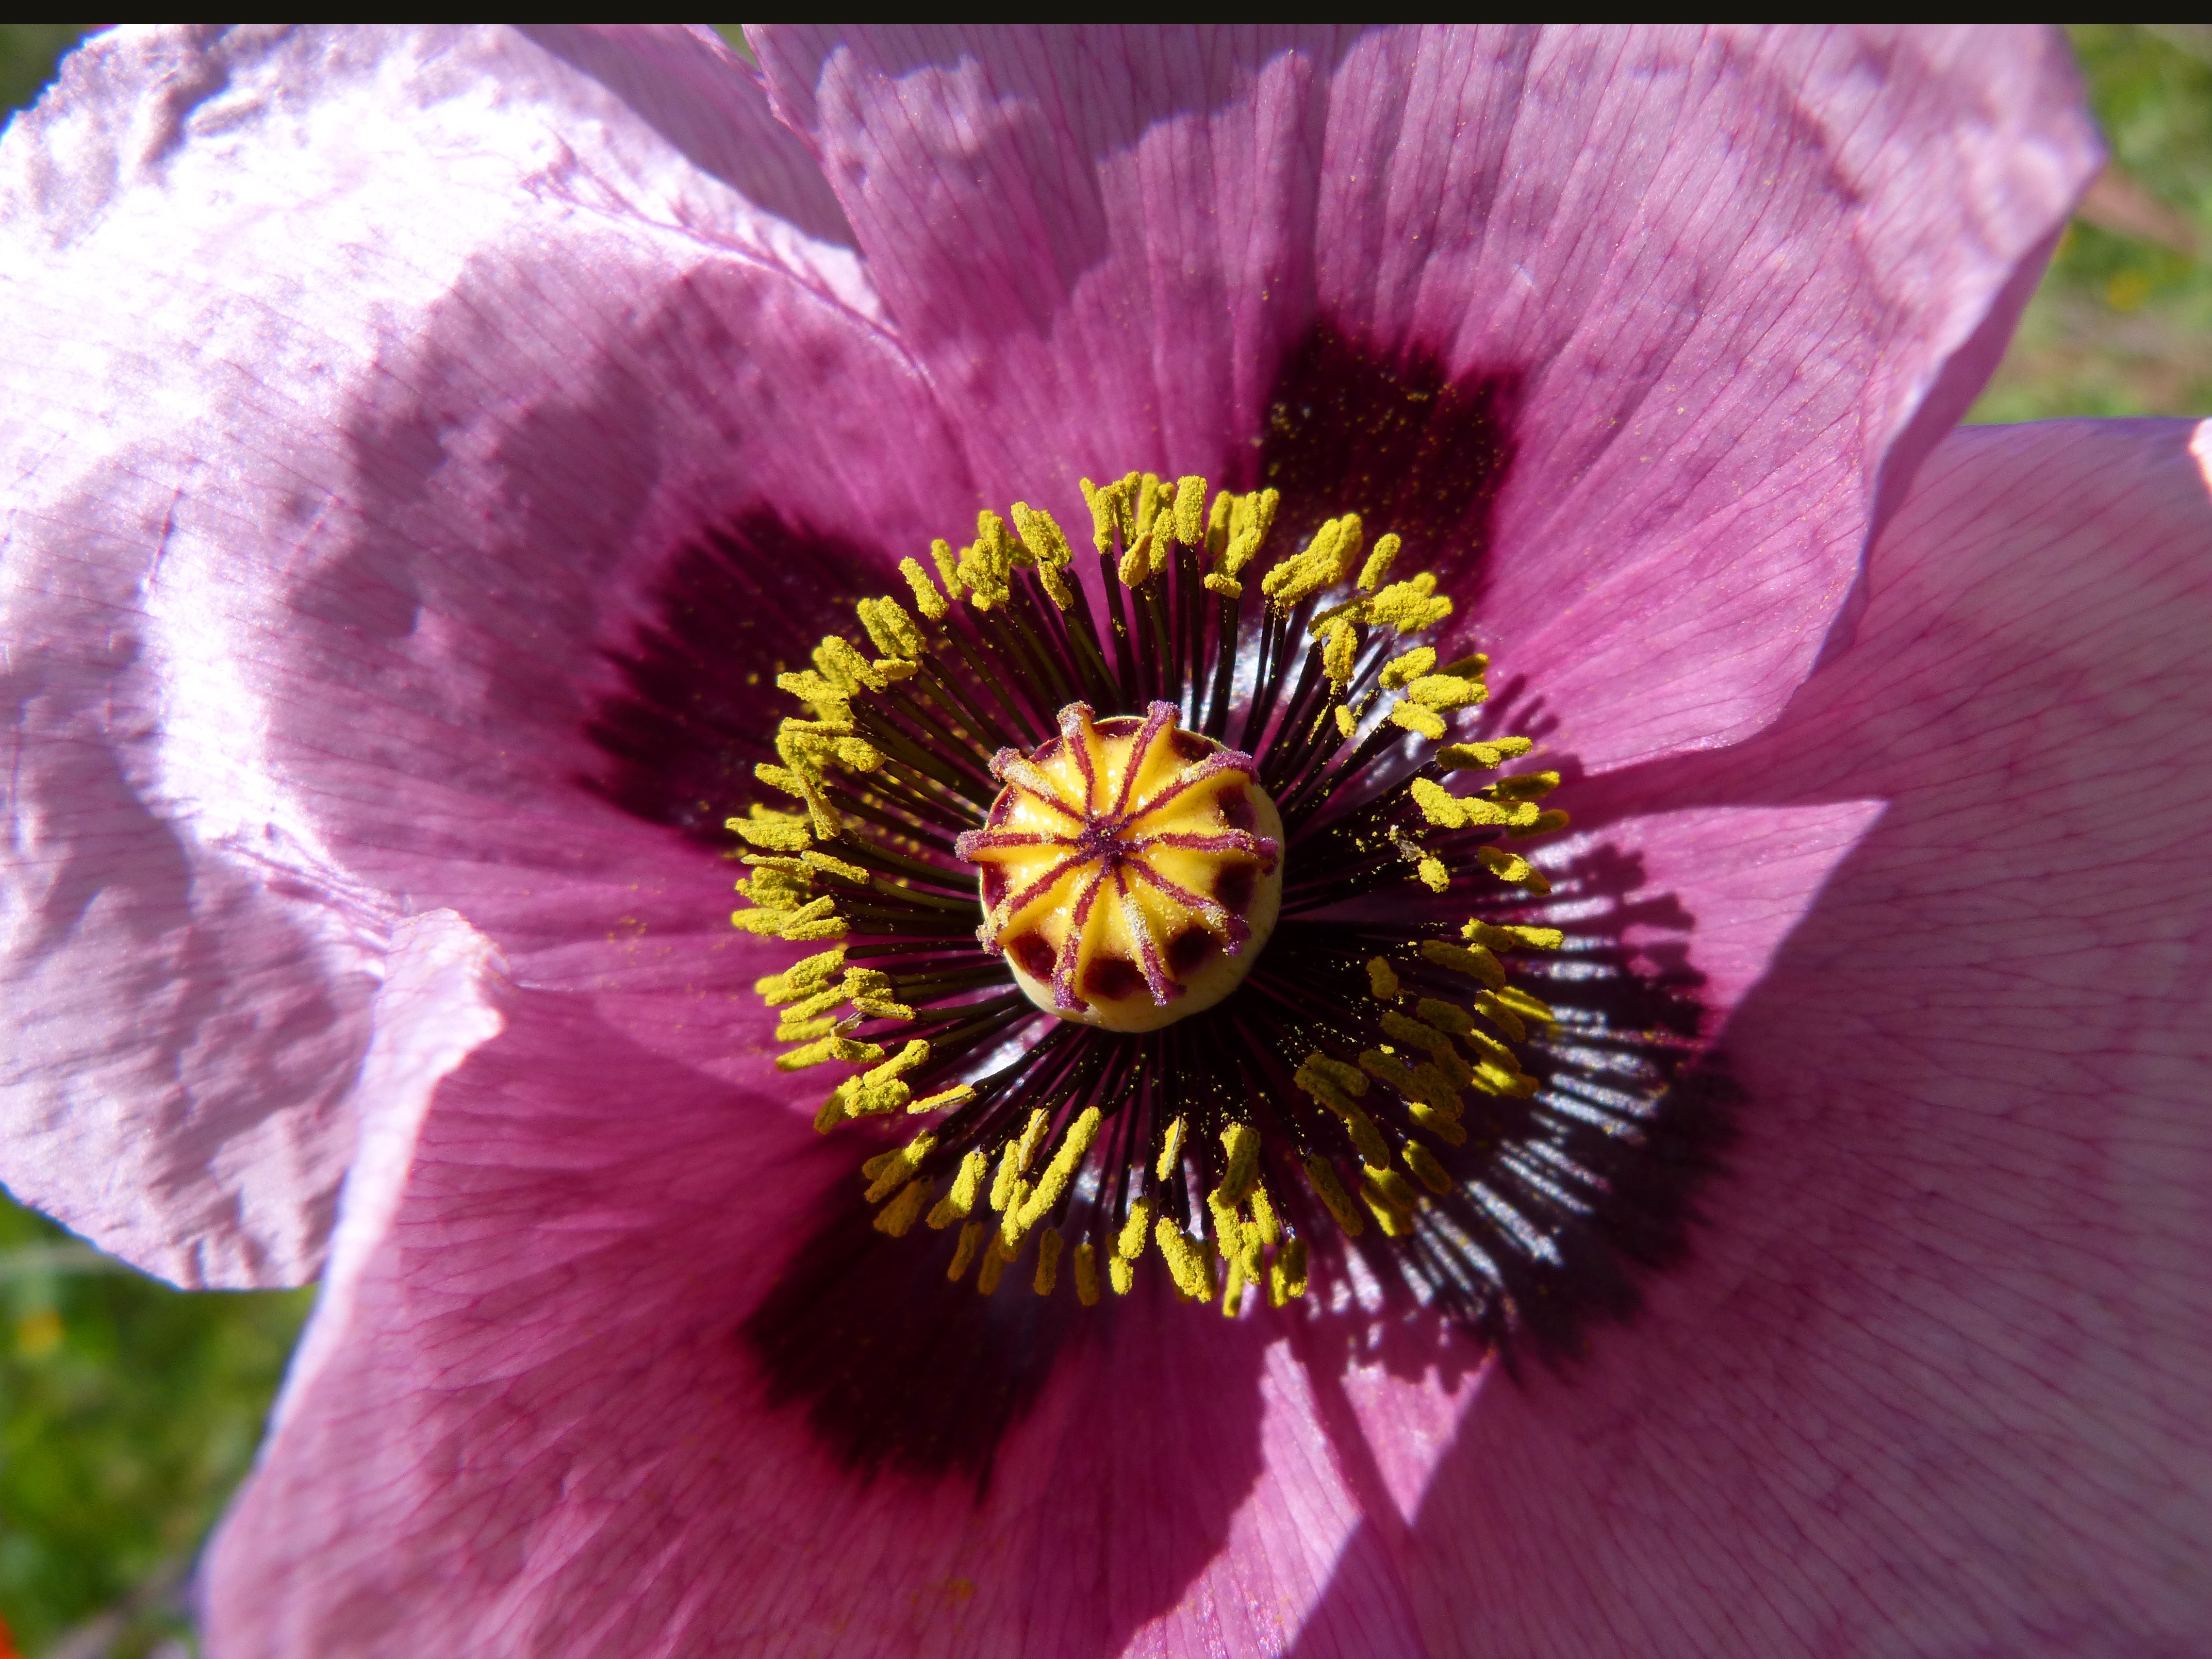
blossom, plant, flower, petal, botany, flora, wildflower, close up, gravel, poppy, macro photography, flowering plant, papaver somniferum, ababol, land plant